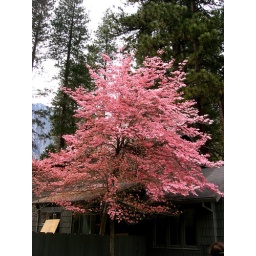
One of the trees we saw in the front yard of a house that faces Ahwahnee Meadow.